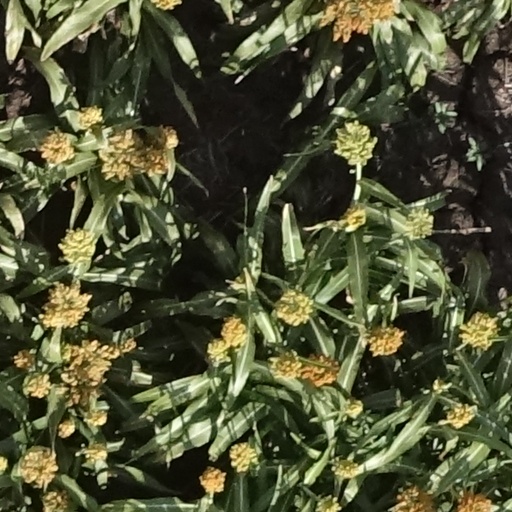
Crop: sorghum